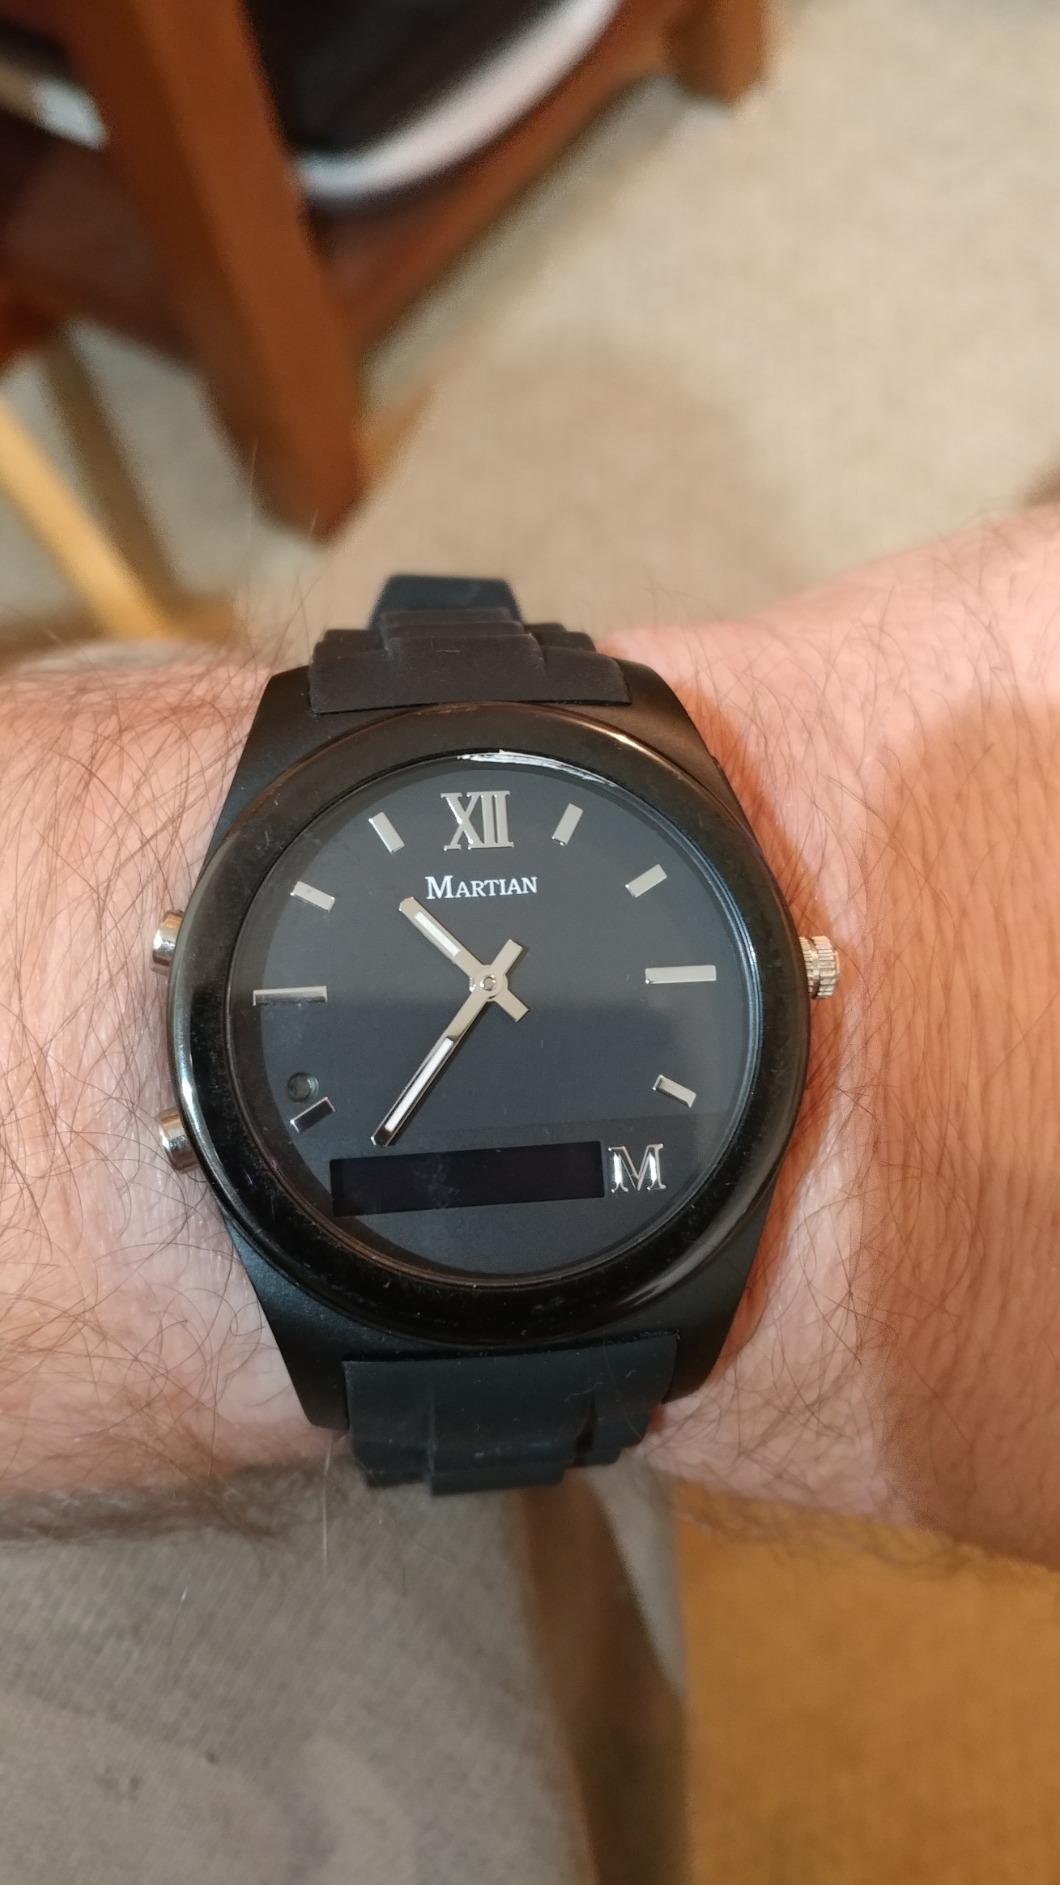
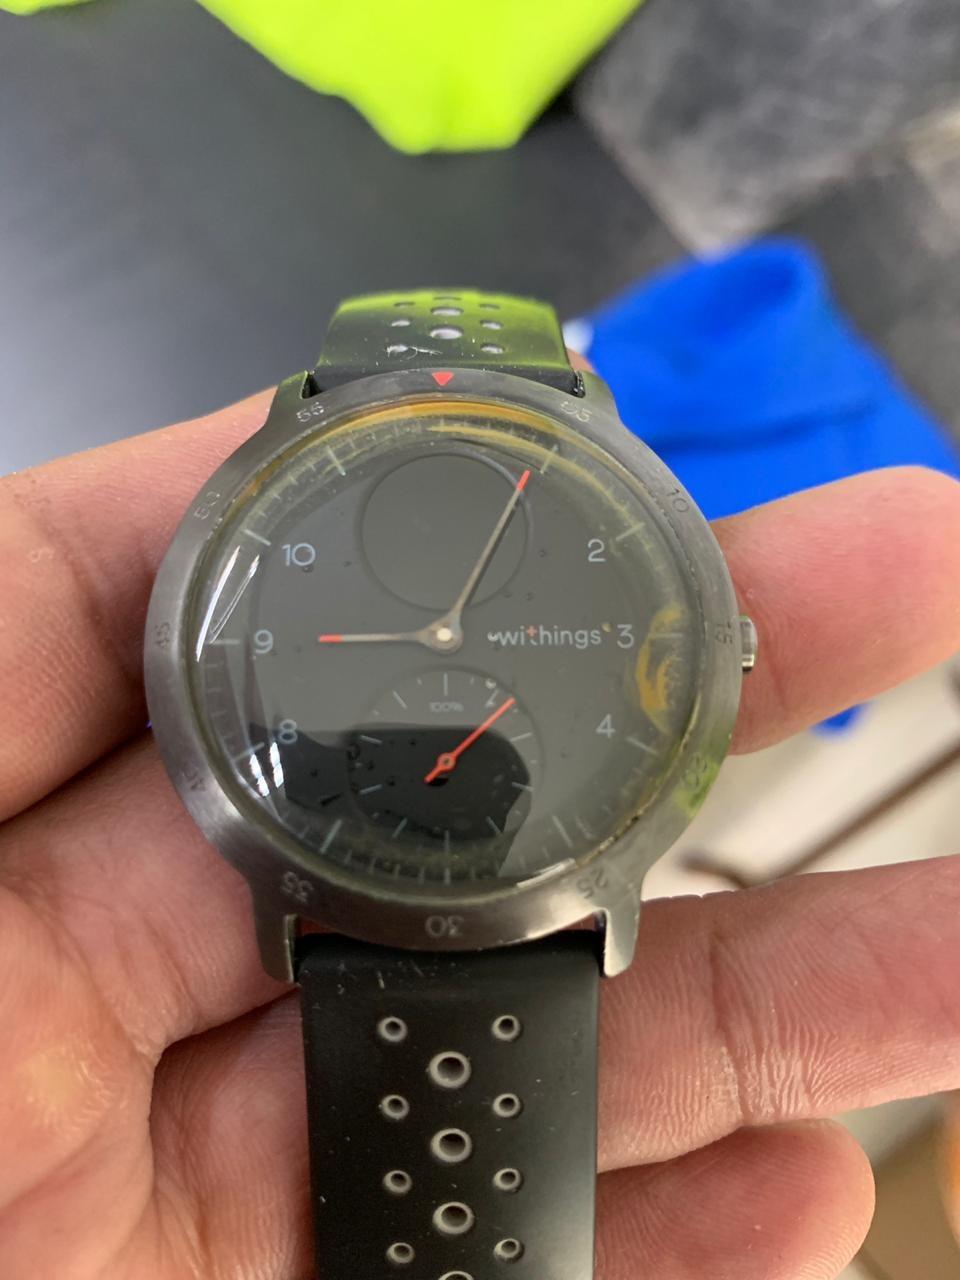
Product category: smartwatch
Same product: no